Janko Janša

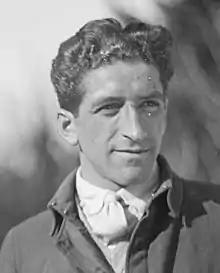

Janko Janša (born 19 July 1900, date of death unknown) was a Slovenian cross-country skier. He competed in the men's 18 kilometre event at the 1928 Winter Olympics.